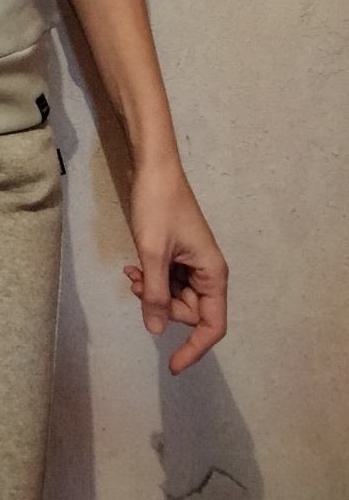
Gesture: no_gesture